List of popular music acts that incorporate the accordion

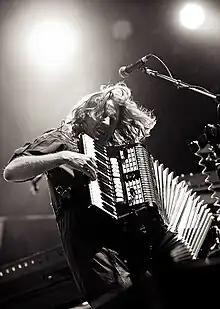
Richard Reed Parry performing with Arcade Fire.

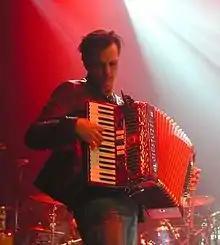
Charlie Gillingham playing the accordion

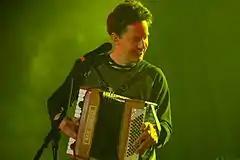
John Linnell performing with They Might Be Giants on a Main Squeeze 911 accordion in Fort Lauderdale on March 12, 2008

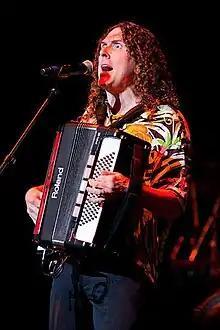
"Weird Al" Yankovic playing a Roland FR-7 V-Accordion

This is a list of articles describing popular music acts that incorporate the accordion. The accordion appeared in popular music from the 1900s-1960s. This half century is often called the "Golden Age of the Accordion." Three players: Pietro Frosini, and the two brothers Count Guido Deiro and Pietro Deiro were major influences at this time.